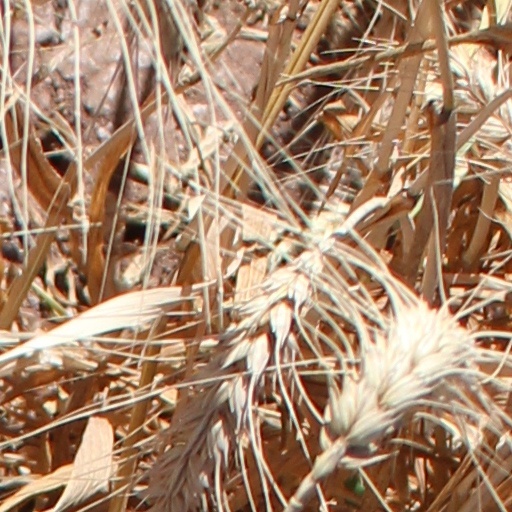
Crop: wheat